Norse rituals

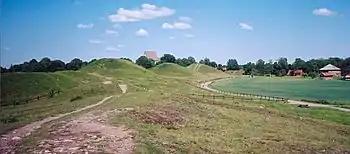
The Royal mounds of Gamla Uppsala in Sweden from the 5th and the 6th centuries. Originally, the site had 2000 to 3000 tumuli, but owing to quarrying and agriculture only 250 remain.

As a prelude to marriage the family of the groom sent the groom and several delegates to the family of the bride to propose. Here the date of the betrothal was set. This was the first legally binding step between the families, and the occasion was used to negotiate the inheritance and property relations of the couple as well as the dowry ("heimanfylgja") and wedding present ("mundr") from the groom's family. Those were the personal property of the bride. Usually the bride's family were less wealthy than the groom's, but in most cases the difference was not great. Thus the dowry was an investment by the bride's family that made it possible for her to marry into a more powerful family. When an agreement on these matters had been reached, the deal was sealed at a feast. These conditions were reserved for the dominating class of freeholders ("bóndi/bœndr"), as the remaining parts of the population, servants, thralls and freedmen were not free to act in these matters but were totally dependent on their master.